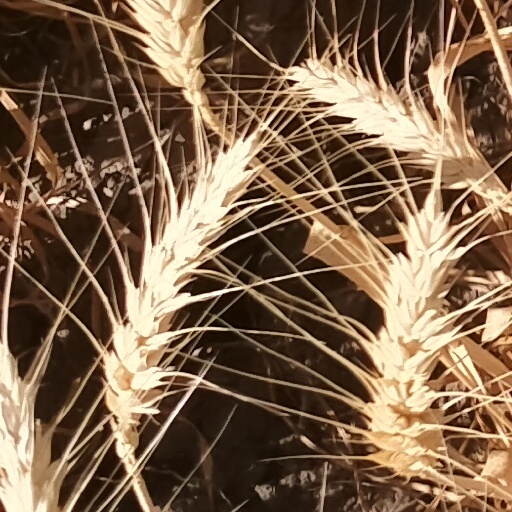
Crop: wheat